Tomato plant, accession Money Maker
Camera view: tilt-top (135 deg); turntable rotation: 300 degrees
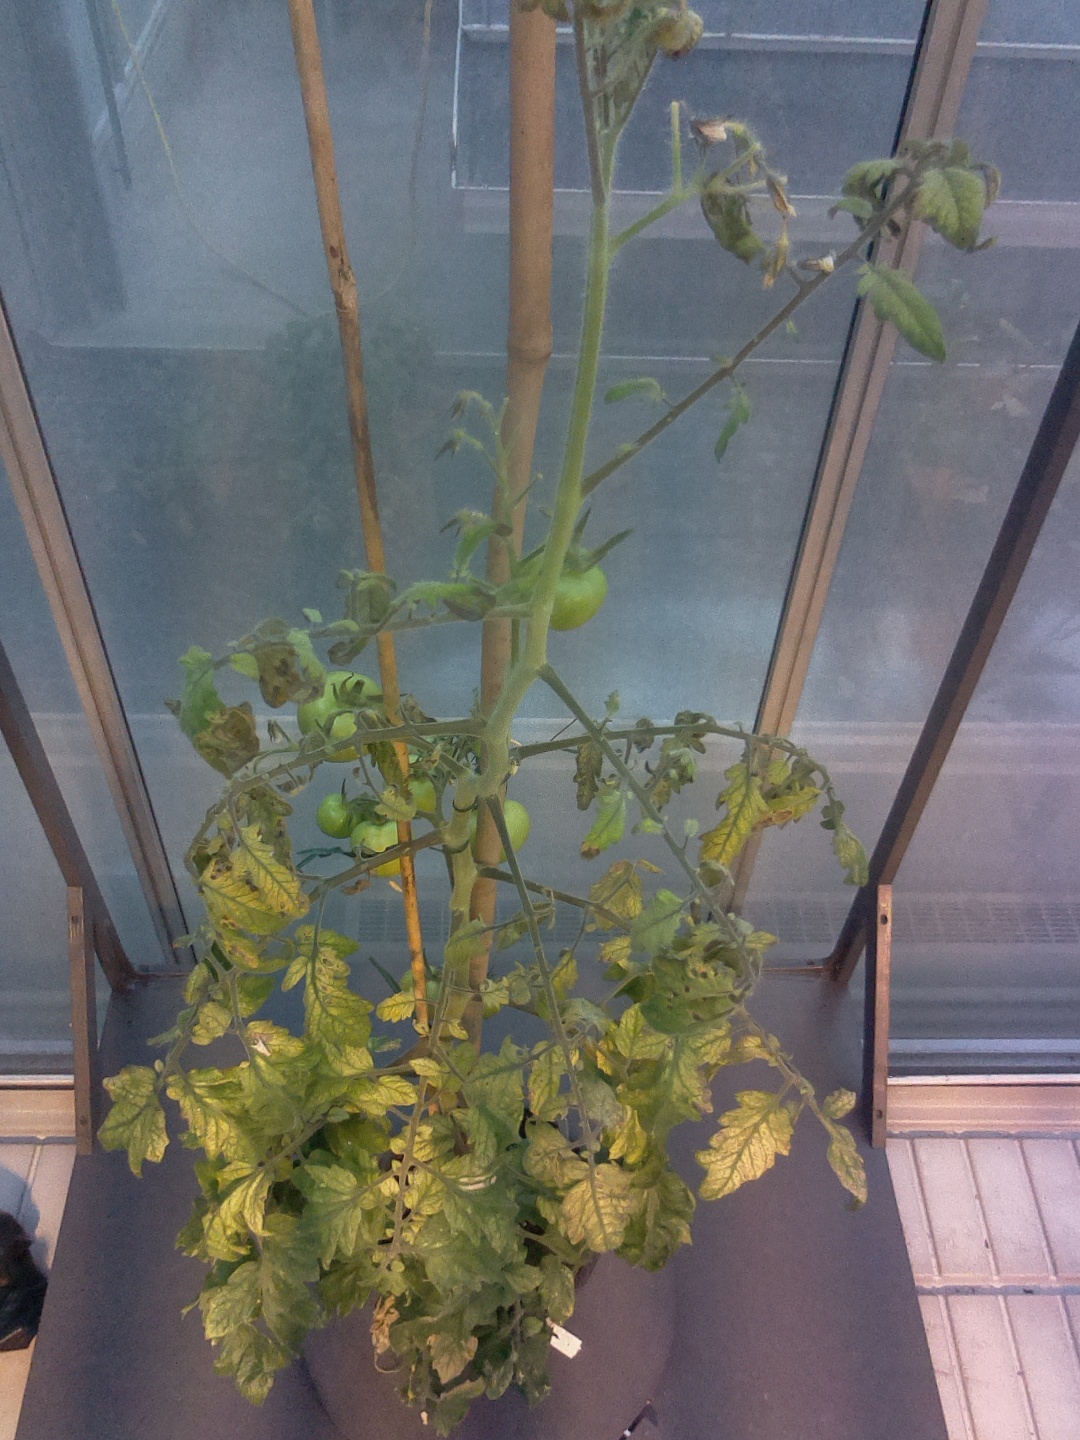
BBCH growth stage 78: 80% -90% of final fruit size